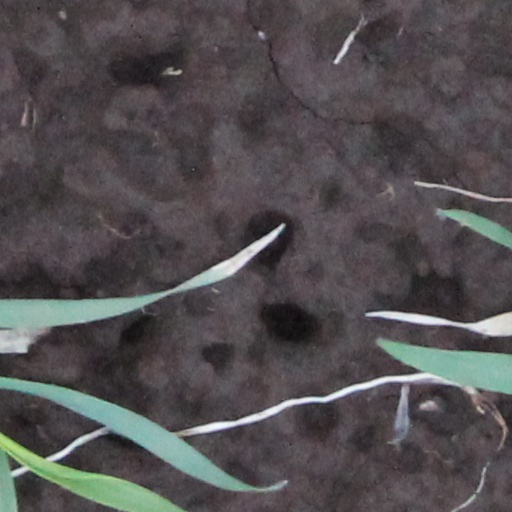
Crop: wheat